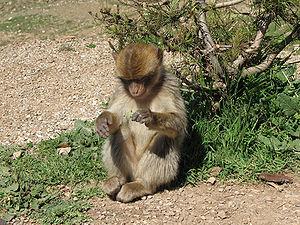
Le macaque de Barbarie, également appelé magot ou macaque berbère, est un singe catarhinien de la famille des cercopithécidés.